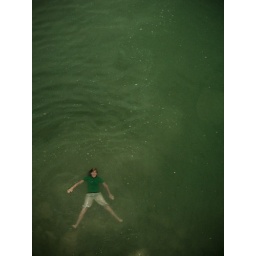
lady jill swimming in the saugeen river